Mary McLeod Bethune

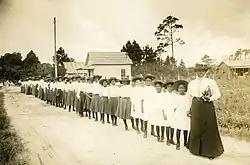
Bethune with girls from her Daytona school,

After getting married and moving to Florida, Bethune became determined to start a school for girls. Bethune moved from Palatka to Daytona because it had more economic opportunity; it had become a popular tourist destination, and businesses were thriving. In October 1904, she rented a small house for $11.00 per month. She made benches and desks from discarded crates and acquired other items through charity. Bethune started the Educational and Industrial Training School for Negro Girls in 1904. She initially had six students—five girls and her son Albert. At this stage, tuition was 50 cents.The school bordered Daytona's dump. She raised money by selling homemade sweet potato pies and ice cream to crews of local workers, gathering enough to purchase additional dump land. She hired workers to build the brick building Faith Hall, paying them in part with free tuition. By 1918, Faith Hall was completed along with an additional two story building and an auditorium. Later, McLeod had another building constructed further from the campus to educate boys who came to the school.